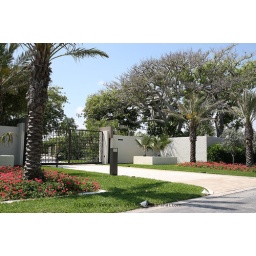
Palm Beach, FL - A beautiful tree in house with the nice gate